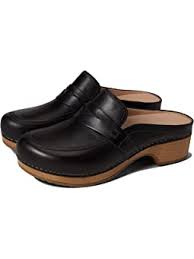
Label: Clog